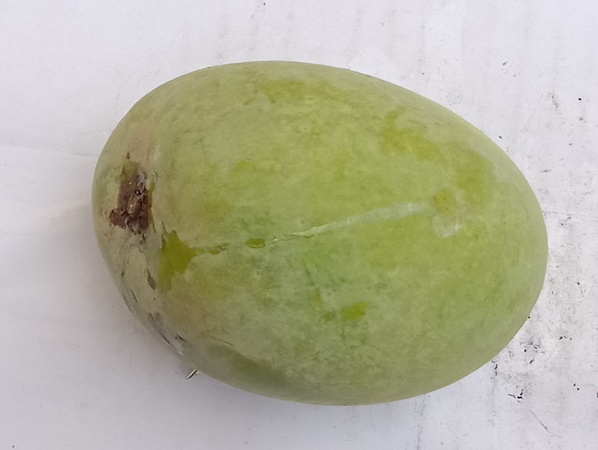
Mango variety: Anwar Ratool